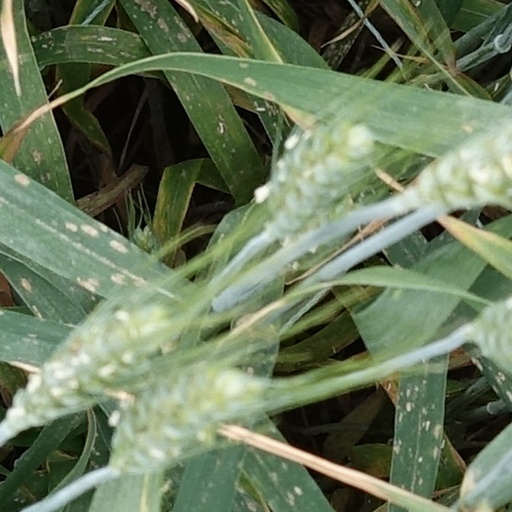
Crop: wheat